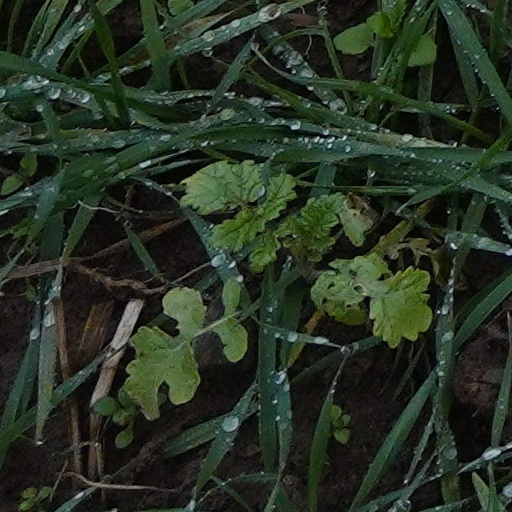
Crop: wheat